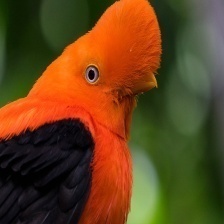
Species: COCK OF THE  ROCK
Scientific name: RUPICOLA